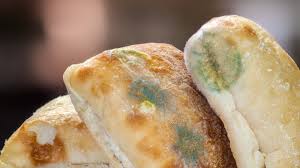
Label: trash